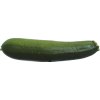
Label: green_zucchini